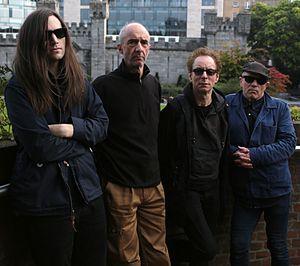
Wire est un groupe de rock britannique, originaire de Londres, en Angleterre. D'abord associé à la première vague punk rock londonienne, Wire est ensuite un élément décisif du courant post-punk, en raison de leur son richement travaillé et atmosphérique, de leurs thèmes lyriques assez obscurs et, à un moindre degré, de leur position idéologique situationniste.